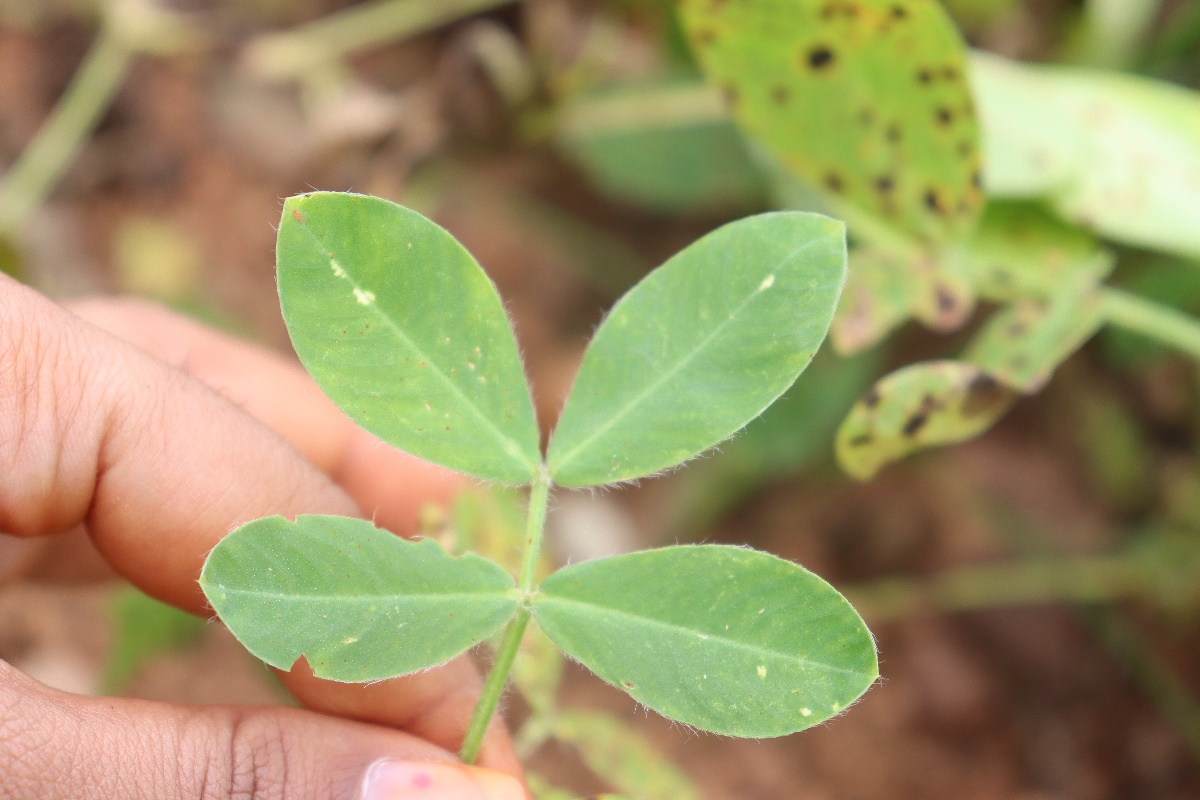
Label: late leaf spot